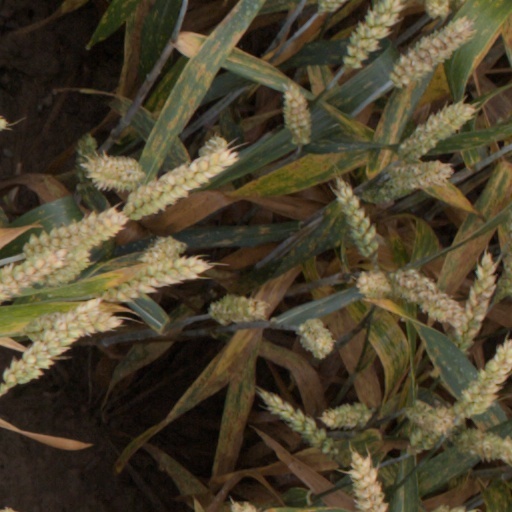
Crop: wheat